Union Mills

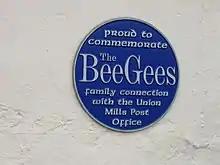
Bee Gees plaque at the Strang Road/Maitland Terrace (A1) intersection in Union Mills.

The village was known from 1511 as (The Mill on the Black Ford). In 1807 a cloth mill was added to the original corn mill by William Kelly. The new company was called Flail and Fleece United, and card money was issued by the company with the inscription "I promise to pay the Bearer on demand Five Shillings British. (Wm. Kelly) Union Mills (4 Sept. 1811)." Only a few walls remain of the original mill, but the millhouse still stands in the village. There is a Memorial Hall in the village and also the Snugborough Trading Estate. The Memorial Hall is dedicated to John Dalrymple Maitland who fell on a battlefield in France on 21 February 1916 during World War I. He was the son of Dalrymple Maitland who was Speaker of the House of Keys from 1909 to 1919 and who died at his home Brook Mooar in the village on 25 March 1919.